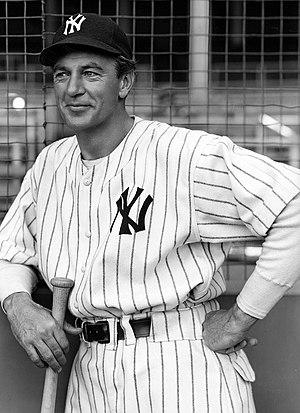
Vainqueur du destin est un film américain réalisé par Sam Wood sorti en 1942.